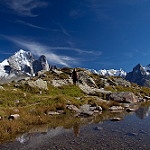
Label: mountain